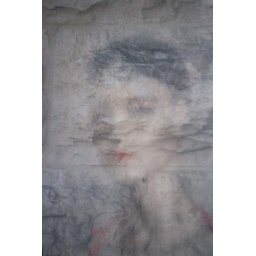
In stone and in glass